Alternative rock

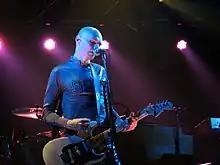
Billy Corgan of the Smashing Pumpkins performing in February 2008

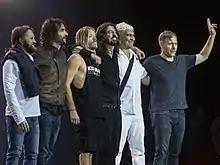
Foo Fighters, who helped fill a power vacuum in alternative rock in the late 1990s by establishing post-grunge

Other grunge bands subsequently replicated Nirvana's success. Pearl Jam had released its debut album "Ten" a month before "Nevermind" in 1991, but album sales only picked up a year later. By the second half of 1992 "Ten" became a breakthrough success, being certified gold and reaching number two on the "Billboard" 200 album chart. Soundgarden's album "Badmotorfinger", Alice in Chains' "Dirt" and Stone Temple Pilots' "Core" along with the "Temple of the Dog" album collaboration featuring members of Pearl Jam and Soundgarden, were also among the 100 top-selling albums of 1992. The popular breakthrough of these grunge bands prompted "Rolling Stone" to nickname Seattle "the new Liverpool". Major record labels signed most of the prominent grunge bands in Seattle, while a second influx of bands moved to the city in hopes of success. At the same time, critics asserted that advertising was co-opting elements of grunge and turning it into a fad. "Entertainment Weekly" commented in a 1993 article, "There hasn't been this kind of exploitation of a subculture since the media discovered hippies in the '60s." "The New York Times" compared the "grunging of America" to the mass-marketing of punk rock, disco, and hip hop in previous years. As a result of the genre's popularity, a backlash against grunge developed in Seattle.